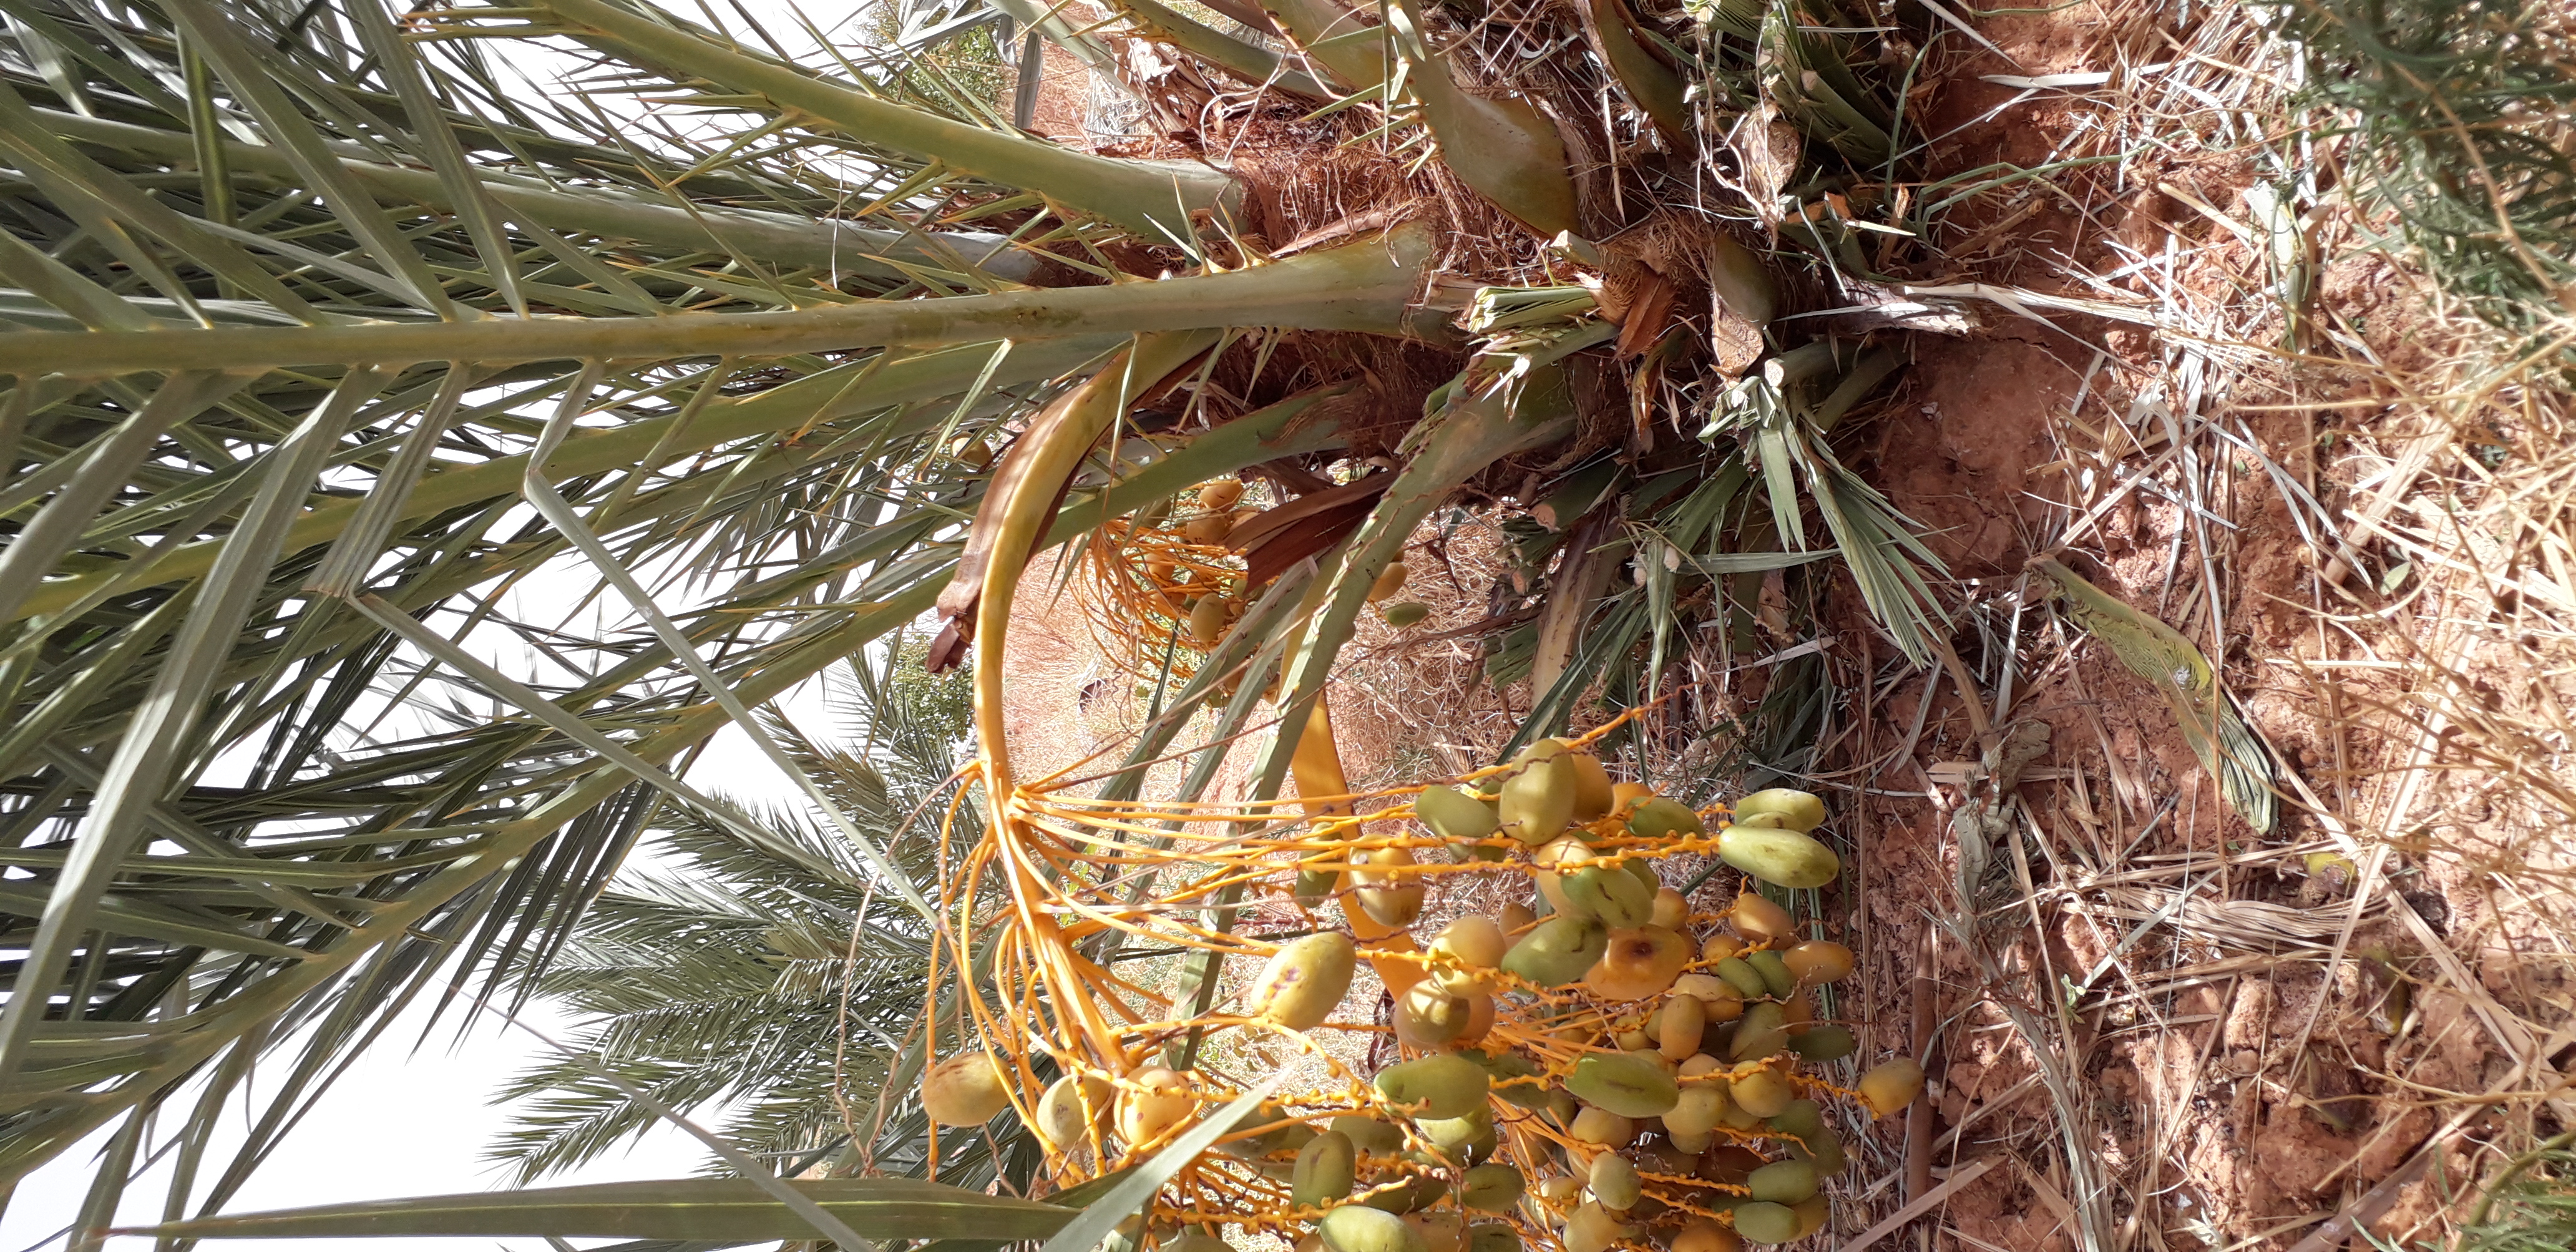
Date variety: Boumajhoul